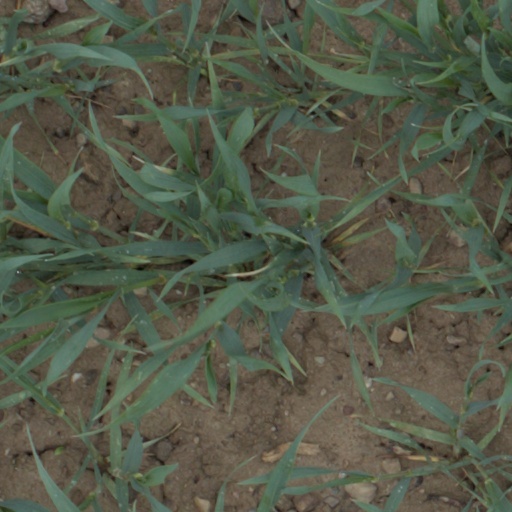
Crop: wheat